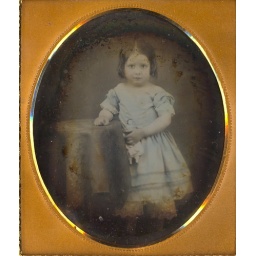
1/6 plate daguerreotype of a sweet little girl in a tinted blue dress holding a small china head doll.